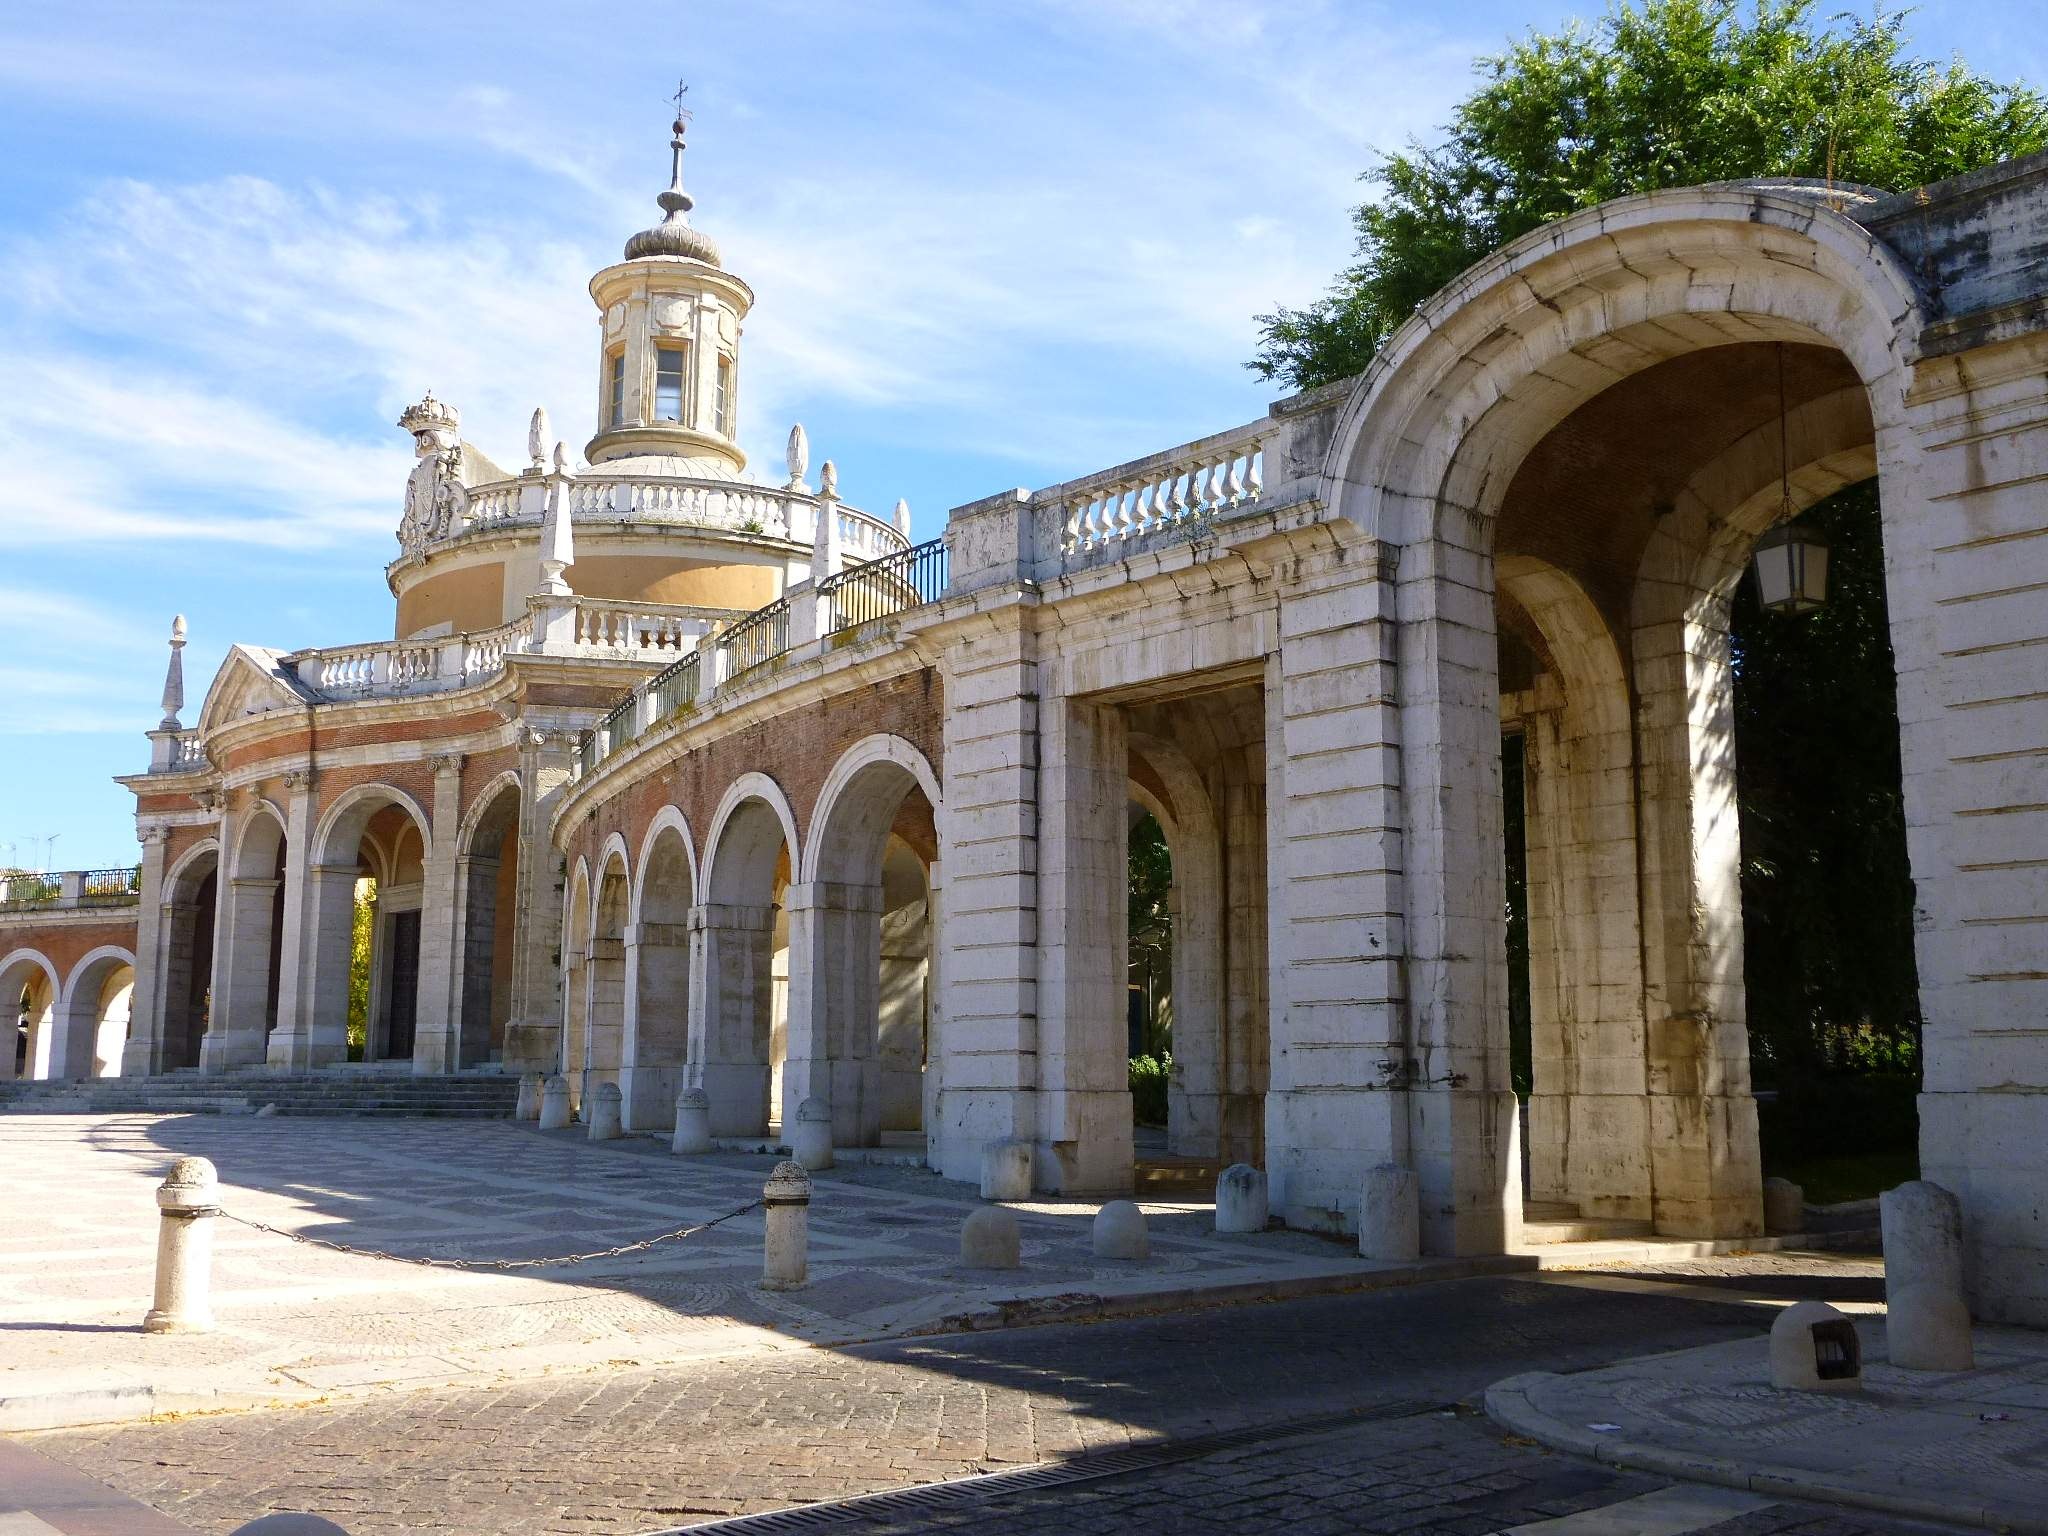
architecture, building, palace, monument, arch, landmark, facade, church, historic, place of worship, religious, monastery, madrid, synagogue, basilica, san antonio, historic site, ancient history, aranjuez, mariblanca, ancient roman architecture